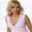
Label: woman